Monica Niculescu

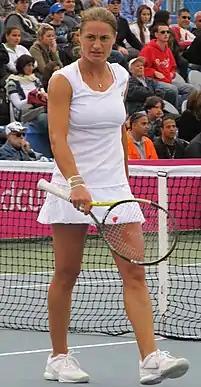

At the Australian Open, Niculescu advanced to her first Grand Slam third round in singles. In the first round, she defeated top-50 player, Timea Bacsinszky, in straight sets. She then played against Tsvetana Pironkova, the 32nd seed; Niculescu lost five games. In the third round, she lost to the Grand Slam champion and top 10 Francesca Schiavone. In April, she reached her first semifinal of the year at the Estoril Open. She lost her semifinal match to Anabel Medina Garrigues.